Indianapolis Old Southside Historic District

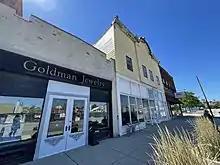
Businesses on Meridian Street in the Old Southside in 2022.

The Indianapolis Historic Old Southside is an historic neighborhood on just south of downtown Indianapolis, Indiana. It is bounded on the north by South Street, on the south by the CSX Railroad and Adler Street, on the east by Madison Avenue, and on the west by the White River.